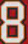
Number: 8